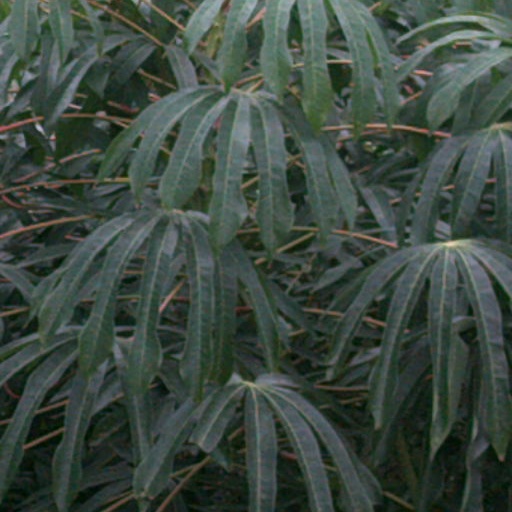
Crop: cassava